Antisemitism in France

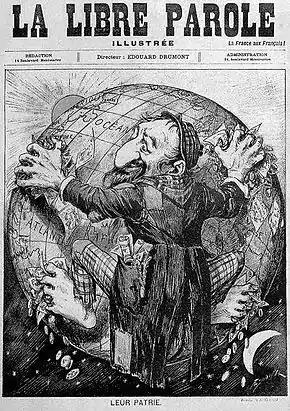
Front page of Edouard Drumont's "La Libre Parole" with a caricature of a Jew grasping the whole world. Caption: "Their Homeland" (1893)

Antisemitism in France is the expression through words or actions of an ideology of hatred of Jews on French soil.